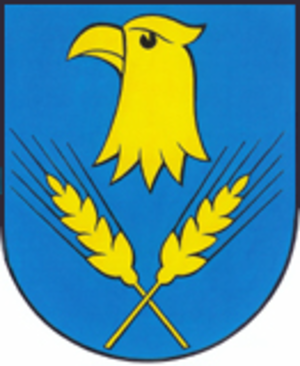
Kargow est une commune rurale allemande de l'arrondissement du Plateau des lacs mecklembourgeois dans le Mecklembourg-Poméranie-Occidentale. Sa population comptait 731 habitants au 31 décembre 2010.